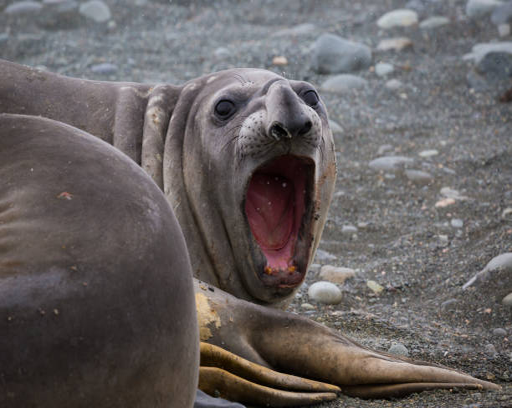
elephant seal displays it 's teeth in a show of strength